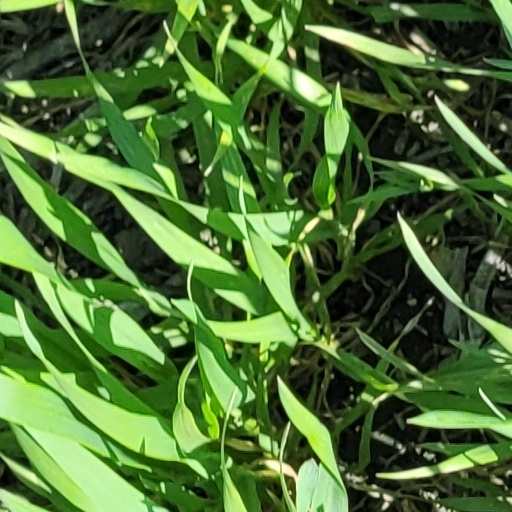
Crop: wheat